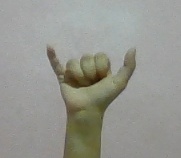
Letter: ya